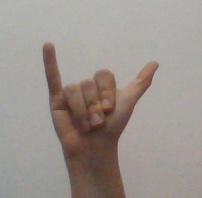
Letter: ya